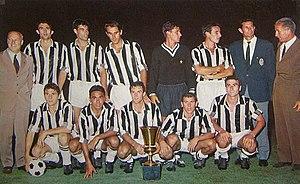
La Coupe d'Italie de football 1964-1965, est la 18ᵉ édition de la Coupe d'Italie.
La Juventus Football Club ou JFC, désignée aussi Juventus Turin ou plus familièrement appelée la Juve, mais également surnommée la Vecchia Signora ou bien encore les Bianconeri en italien, est un club de football professionnel italien basé dans la ville de Turin, dans la région du Piémont, dans le nord de l'Italie.